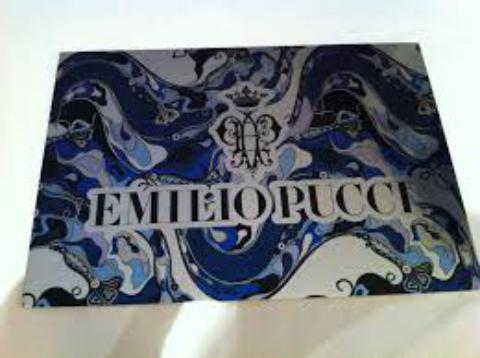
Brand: Emilio Pucci
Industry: Clothes